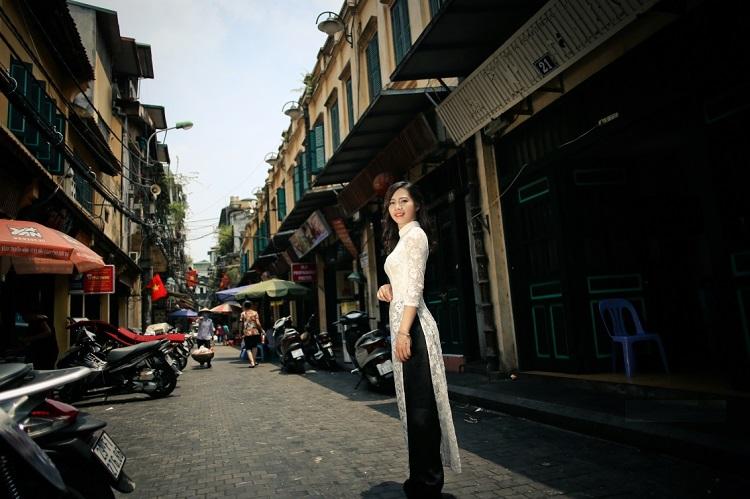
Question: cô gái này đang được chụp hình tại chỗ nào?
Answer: ngay giữa con phố nhỏ